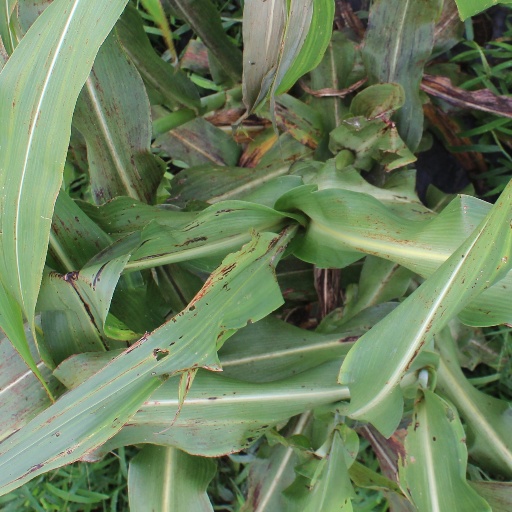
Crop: sorghum